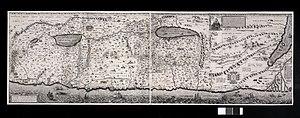
La cartographie de la Palestine, également appelée cartographie de la Terre sainte et cartographie de la Terre d'Israël, est la création, l'édition, le traitement et l'impression de cartes de la région de la Palestine, de l'Antiquité jusqu'à l'essor des techniques modernes d'arpentage. Pendant plusieurs siècles, au cours du Moyen Âge, elle a été le sujet le plus important de toute la cartographie.